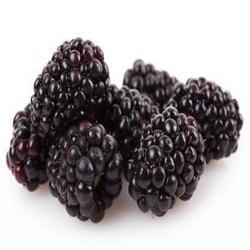
Label: Blackberry